Frictional contact mechanics

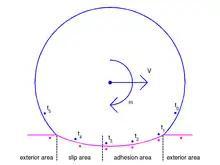
Rolling contact between a cylinder and a plane. Particles moving through the contact area from right to left, being strained more and more until local sliding sets in.

Rolling contact problems are dynamic problems in which the contacting bodies are continuously moving with respect to each other. A difference to dynamic sliding contact problems is that there is more variety in the state of different surface particles. Whereas the contact patch in a sliding problem continuously consists of more or less the same particles, in a rolling contact problem particles enter and leave the contact patch incessantly. Moreover, in a sliding problem the surface particles in the contact patch are all subjected to more or less the same tangential shift everywhere, whereas in a rolling problem the surface particles are stressed in rather different ways. They are free of stress when entering the contact patch, then stick to a particle of the opposing surface, are strained by the overall motion difference between the two bodies, until the local traction bound is exceeded and local slip sets in. This process is in different stages for different parts of the contact area.